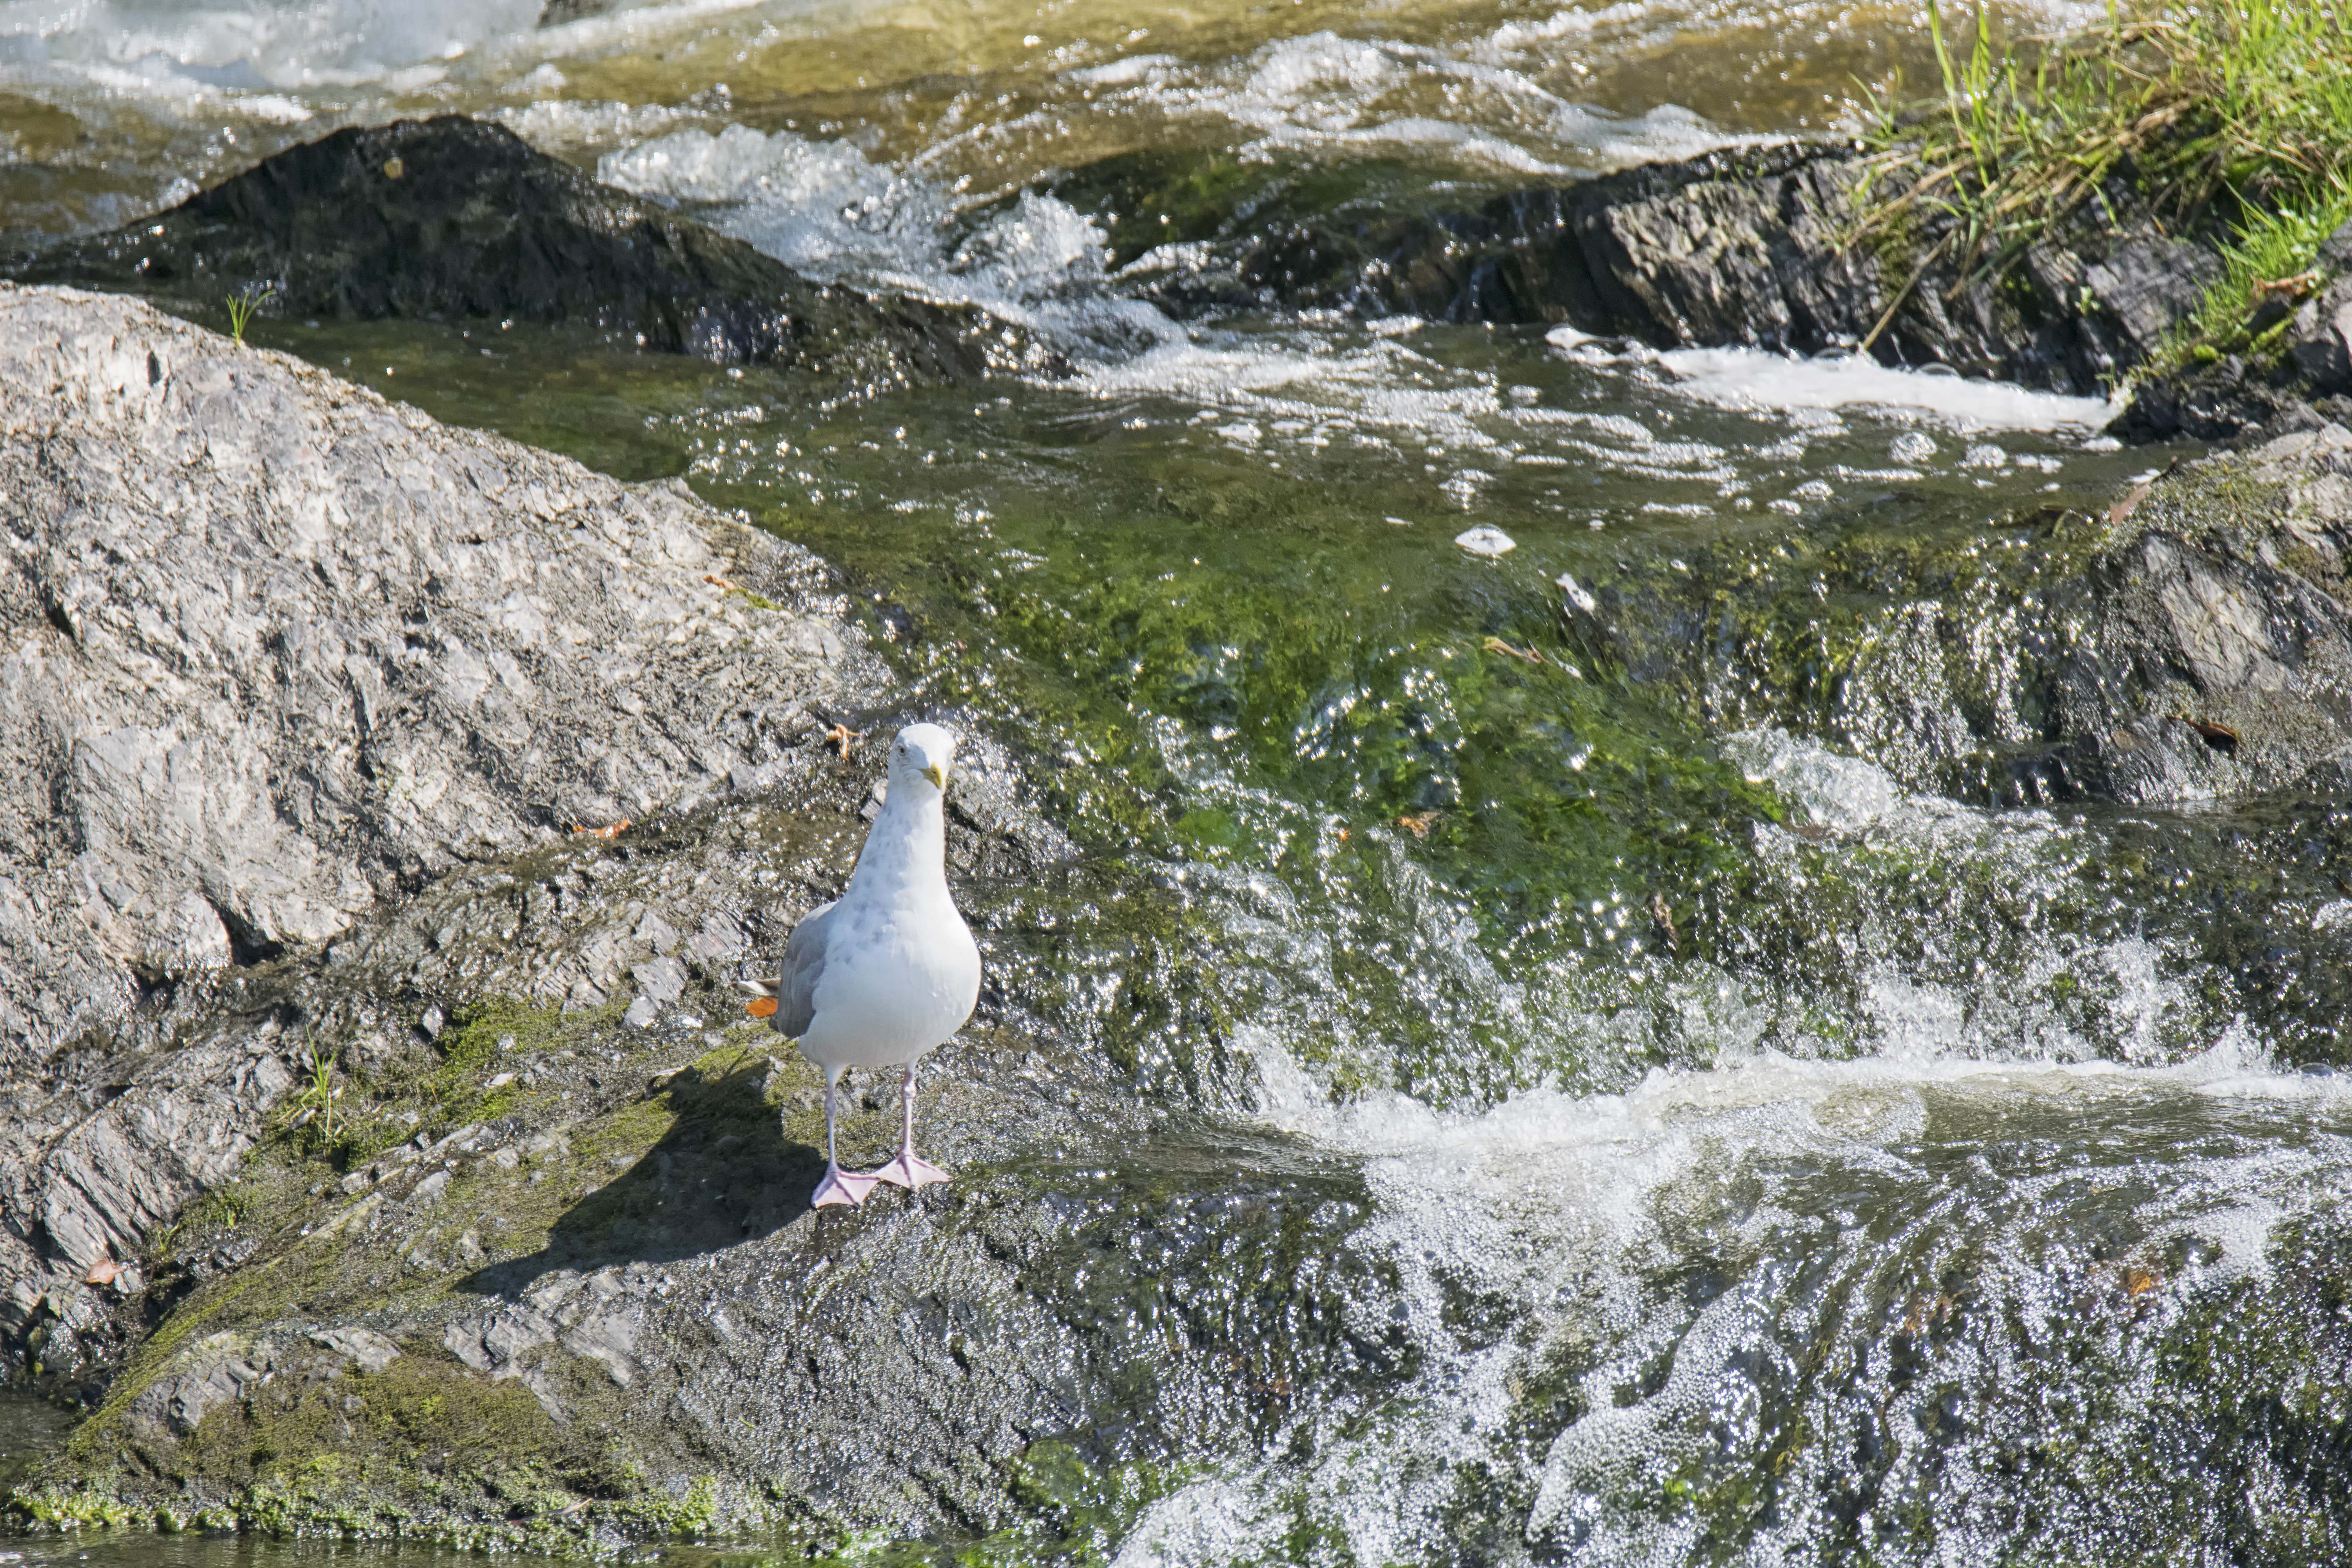
water, bird, wildlife, stream, gull, canada, quebec, argente, sherbrooke, oiseau, herring, go land